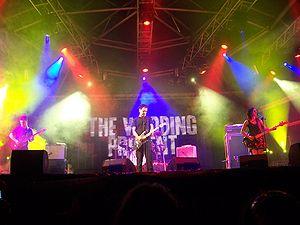
The Wedding Present est un groupe de rock indépendant britannique, originaire de Leeds, en Angleterre. Leur style musical se caractérise par un rock indépendant dans la veine de The Fall, Buzzcocks et Gang of Four et à d'autres formes variées. Pendant leur carrière, ils sont menés par le chanteur et guitariste David Gedge, seul membre constant du groupe.